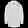
Label: Coat